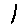
Label: 1